First Family Church

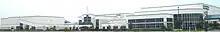

First Family Church (FFC) was a Baptist megachurch located in Overland Park in southern Johnson County, Kansas, on in the southwestern portion of the Kansas City Metropolitan Area of the United States. It was affiliated with the Southern Baptist Convention. On September 11, 2011, First Family Church building closed its doors. In September 2012, the Church closed down.